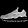
Label: Sneaker